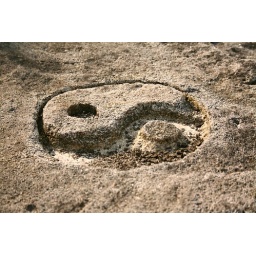
Rock carvings on stones above Ogden water near Halifax.